Edison Liu

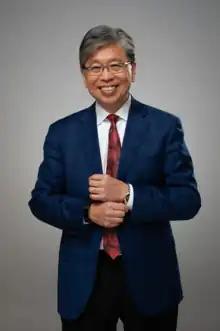

Edison Tak-Bun Liu is an American chemist and former president and CEO of The Jackson Laboratory and director of its NCI-designated Cancer Center (2012–2021). He previously served as founding executive director of the Genome Institute of Singapore (GIS), chairman of the Health Sciences Authority, and president of the Human Genome Organization (HUGO) (2007–2013).